Hans Makart

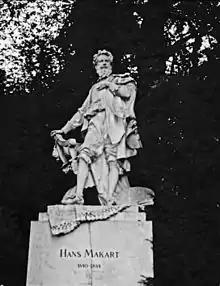
Statue of Hans Makart in Vienna City Park ("Stadtpark")

Hans Makart (28 May 1840 – 3 October 1884) was an Austrian academic history painter, designer and decorator. Makart was a prolific painter whose ideas significantly influenced the development of visual art in Austria-Hungary, Germany, and other countries.